Hispano-Suiza HS.820

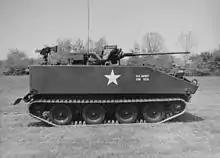
M114A2 with M139 Gun

Developed in the post-World War II era, the HS.820 fires a 20×139 mm round developed from the Swiss 20×139 FMK (and FK 38) as a replacement for their earlier 20×110 mm design of the widely used HS.404. The new round was one of two post-WWII European 20 mm designs, the other being the 20×128 developed by Oerlikon for a similar role. The HS.820's high 1,100 m/s muzzle velocity and equally high 1,000 round per minute firing rate made it a formidable weapon. Nevertheless, the rapid introduction of even higher performance revolver cannons meant the HS.820 was never as popular in an aircraft role as the HS.404 had been.